Petit Trianon

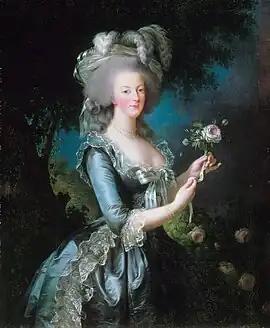
'Marie-Antoinette à la rose' by Louise Élisabeth Vigée Le Brun, 1783

In 1749, King Louis XV decided to regain possession of Trianon, which he had 'loved so much' as a child, but from which the pain he had felt in this refuge on the occasion of several bereavements had distanced him. Encouraged by his favourite, Madame de Pompadour, he had several buildings constructed on new plots of land to the north-east of the marble château, reviving the idea of a small country fantasy that had once prevailed at his grandfather's porcelain Trianon. A "ménagerie" was devoted to farm and barnyard animals, and two small pavilions were built within a new formal garden.